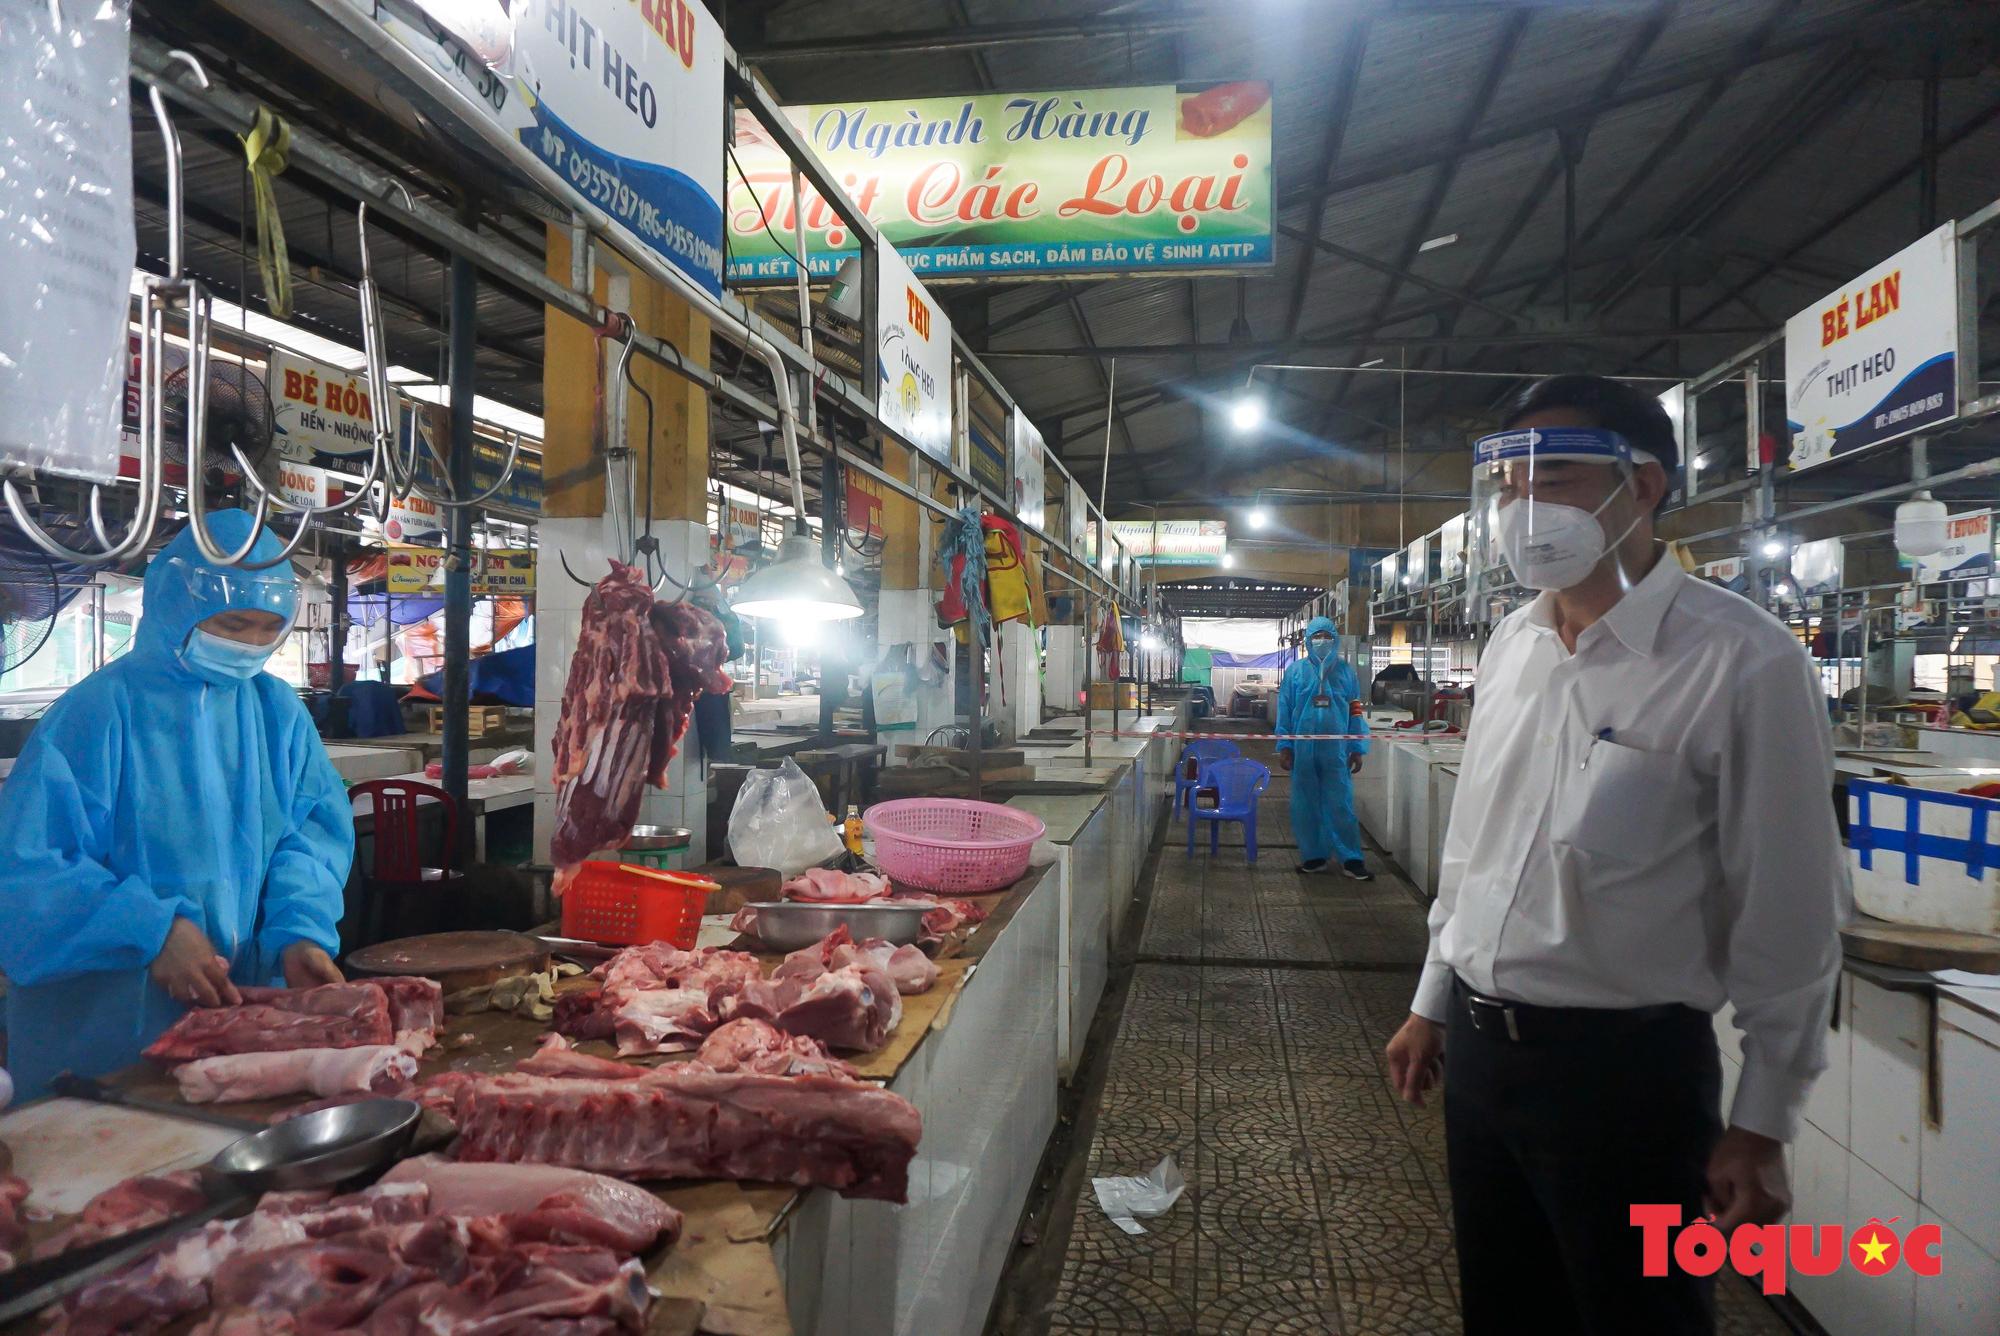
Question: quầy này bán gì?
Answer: quầy này bán thịt